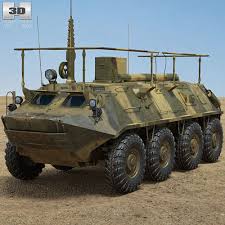
Label: BTR-60